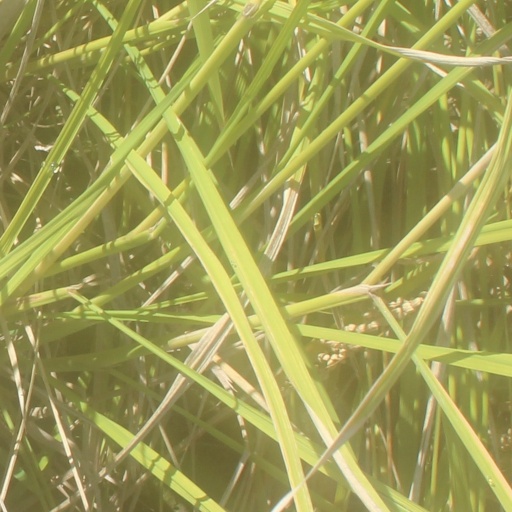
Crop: rice